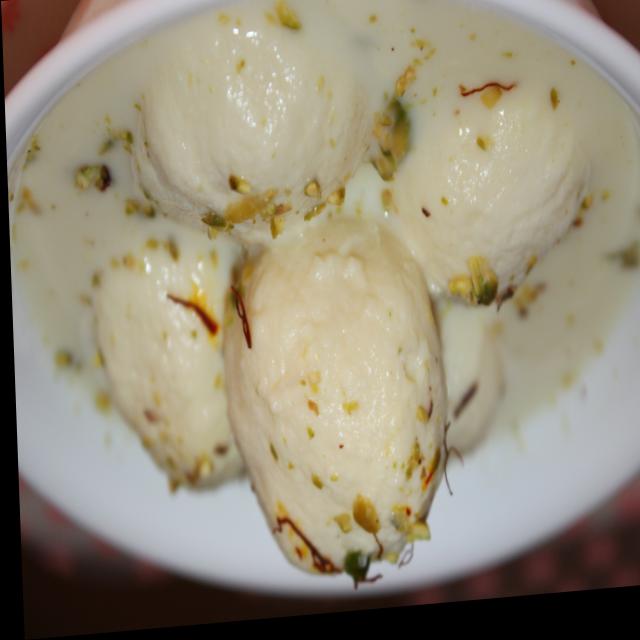
Dish: ras_malai